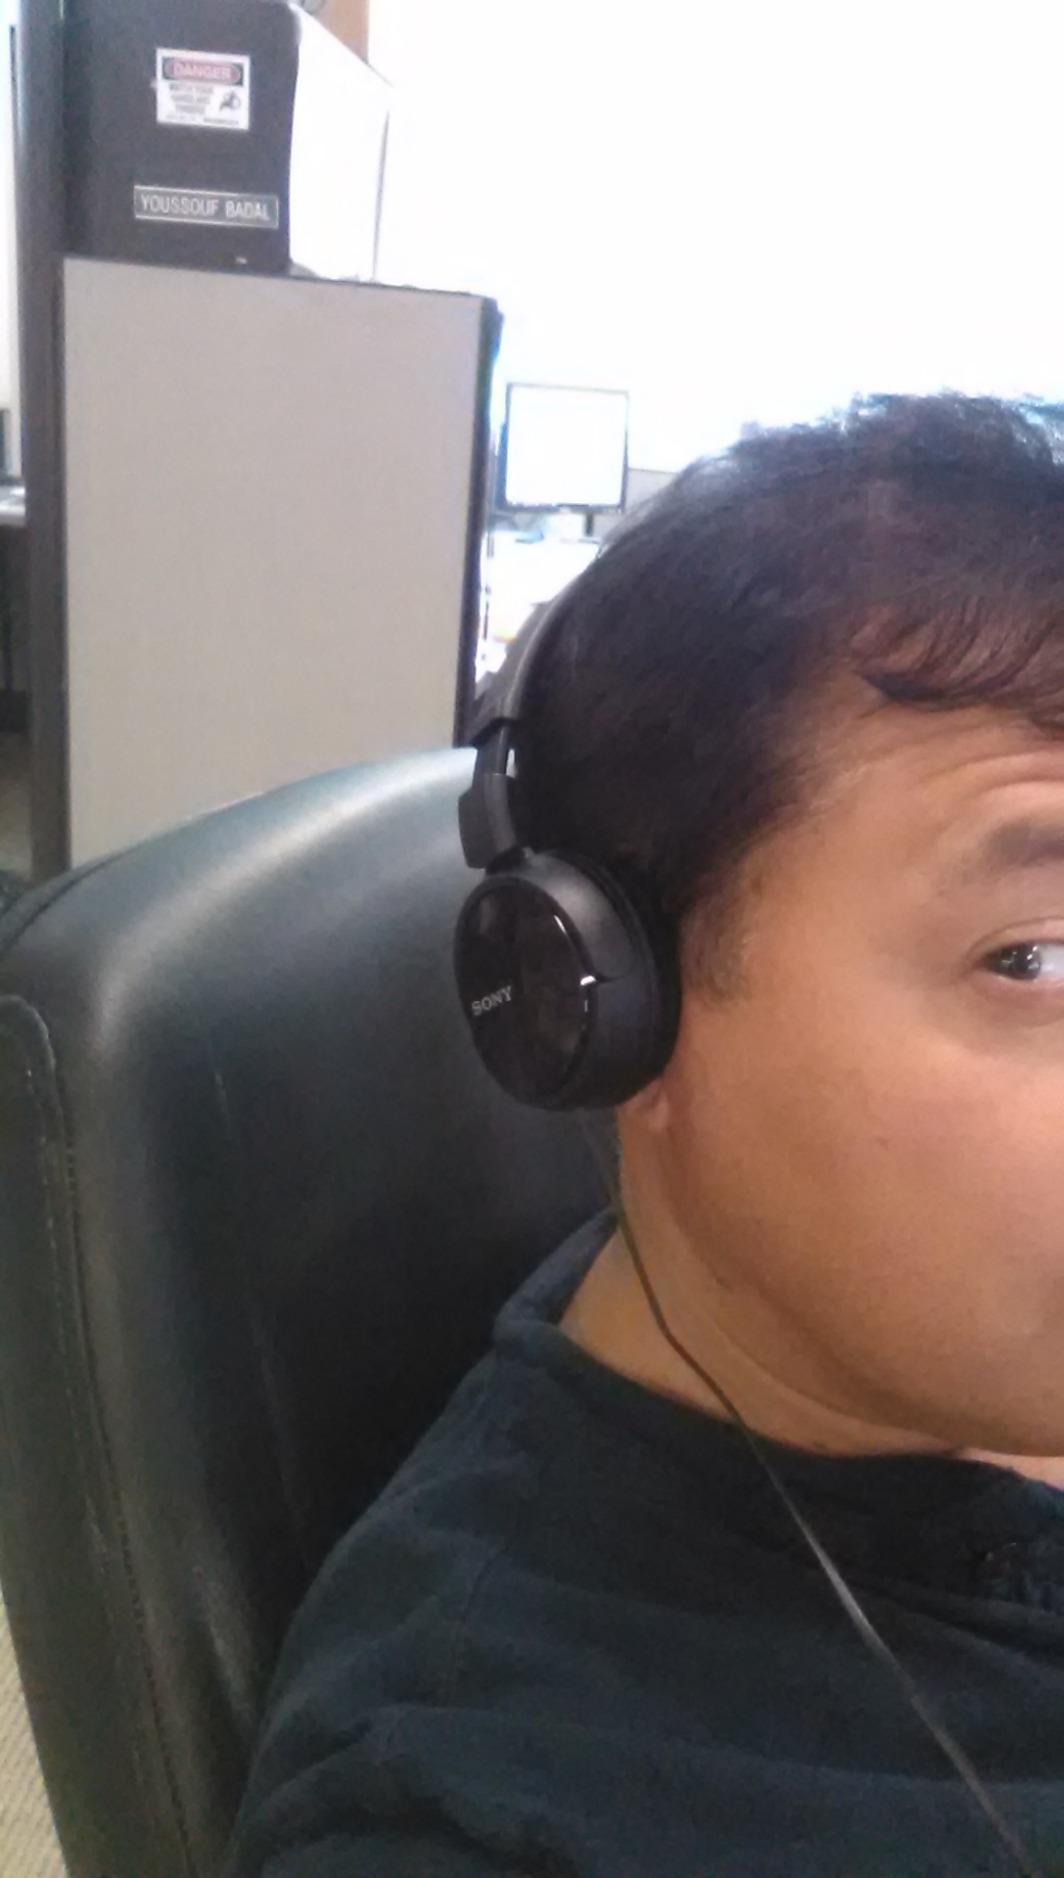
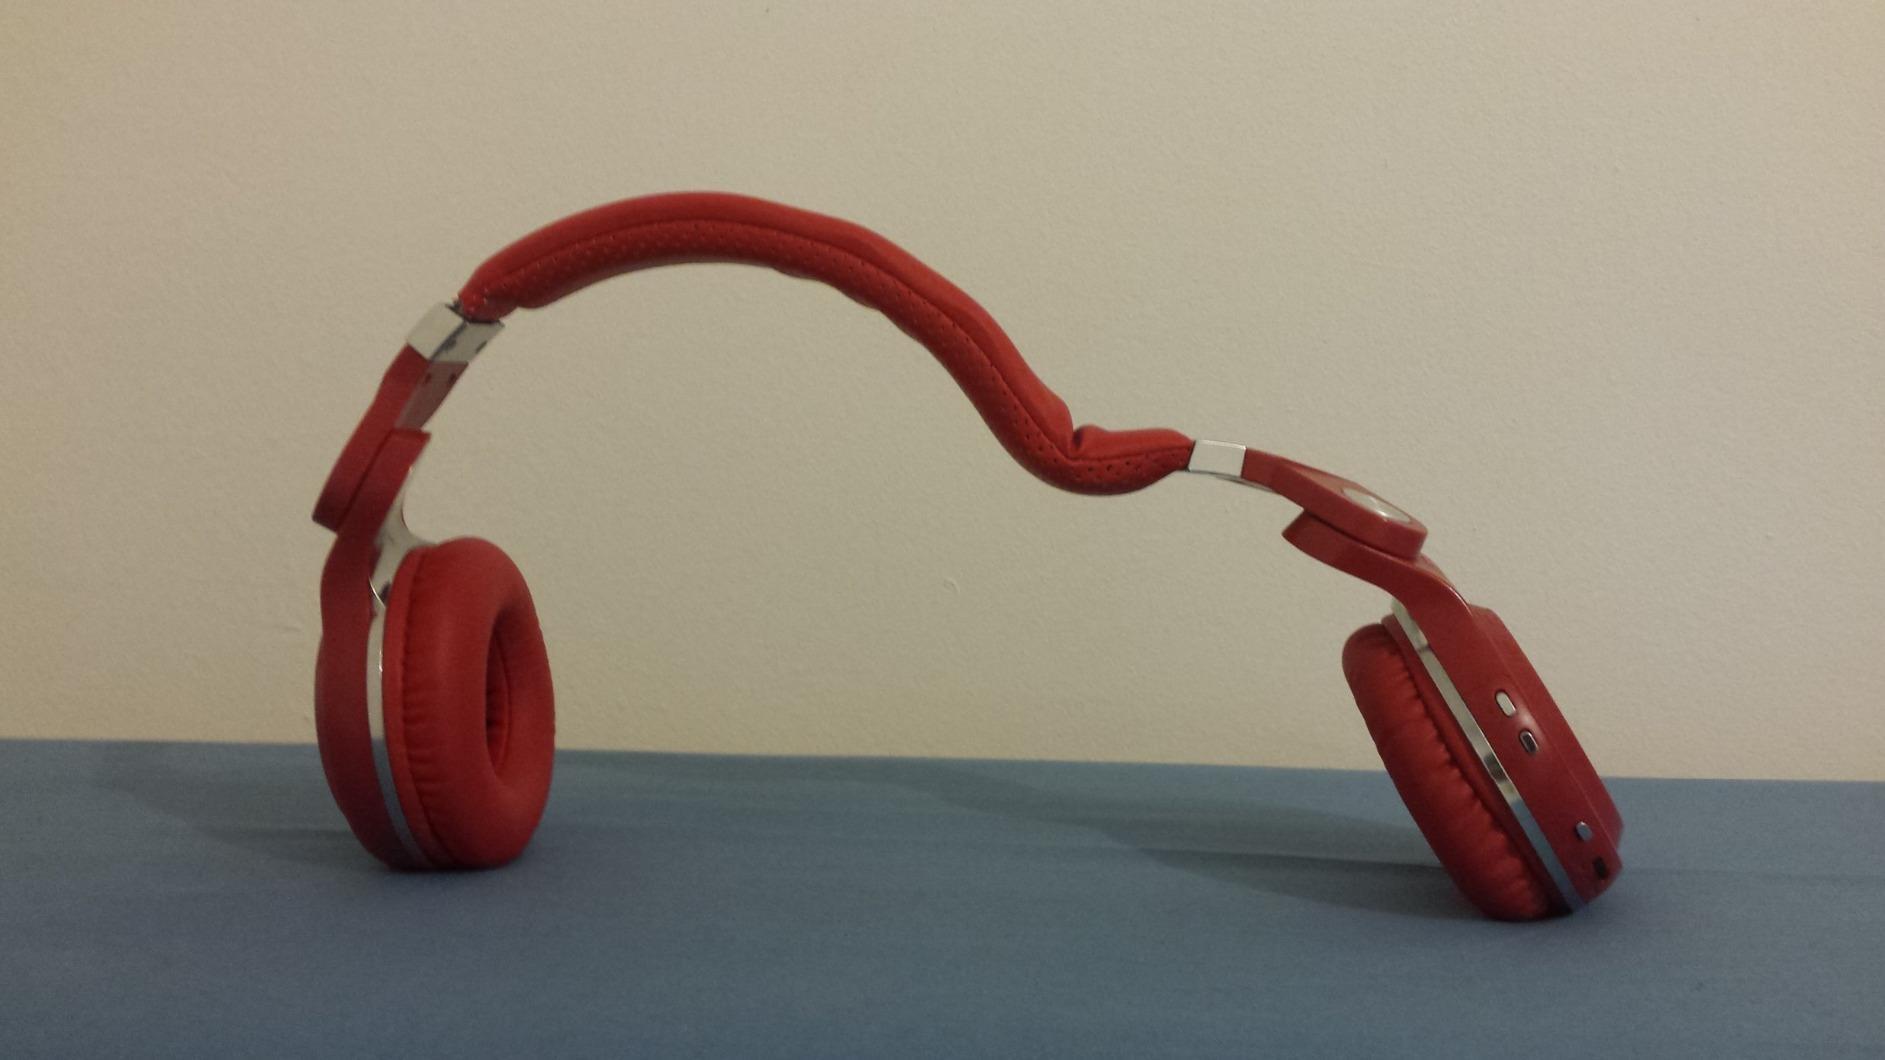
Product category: headphones
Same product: no